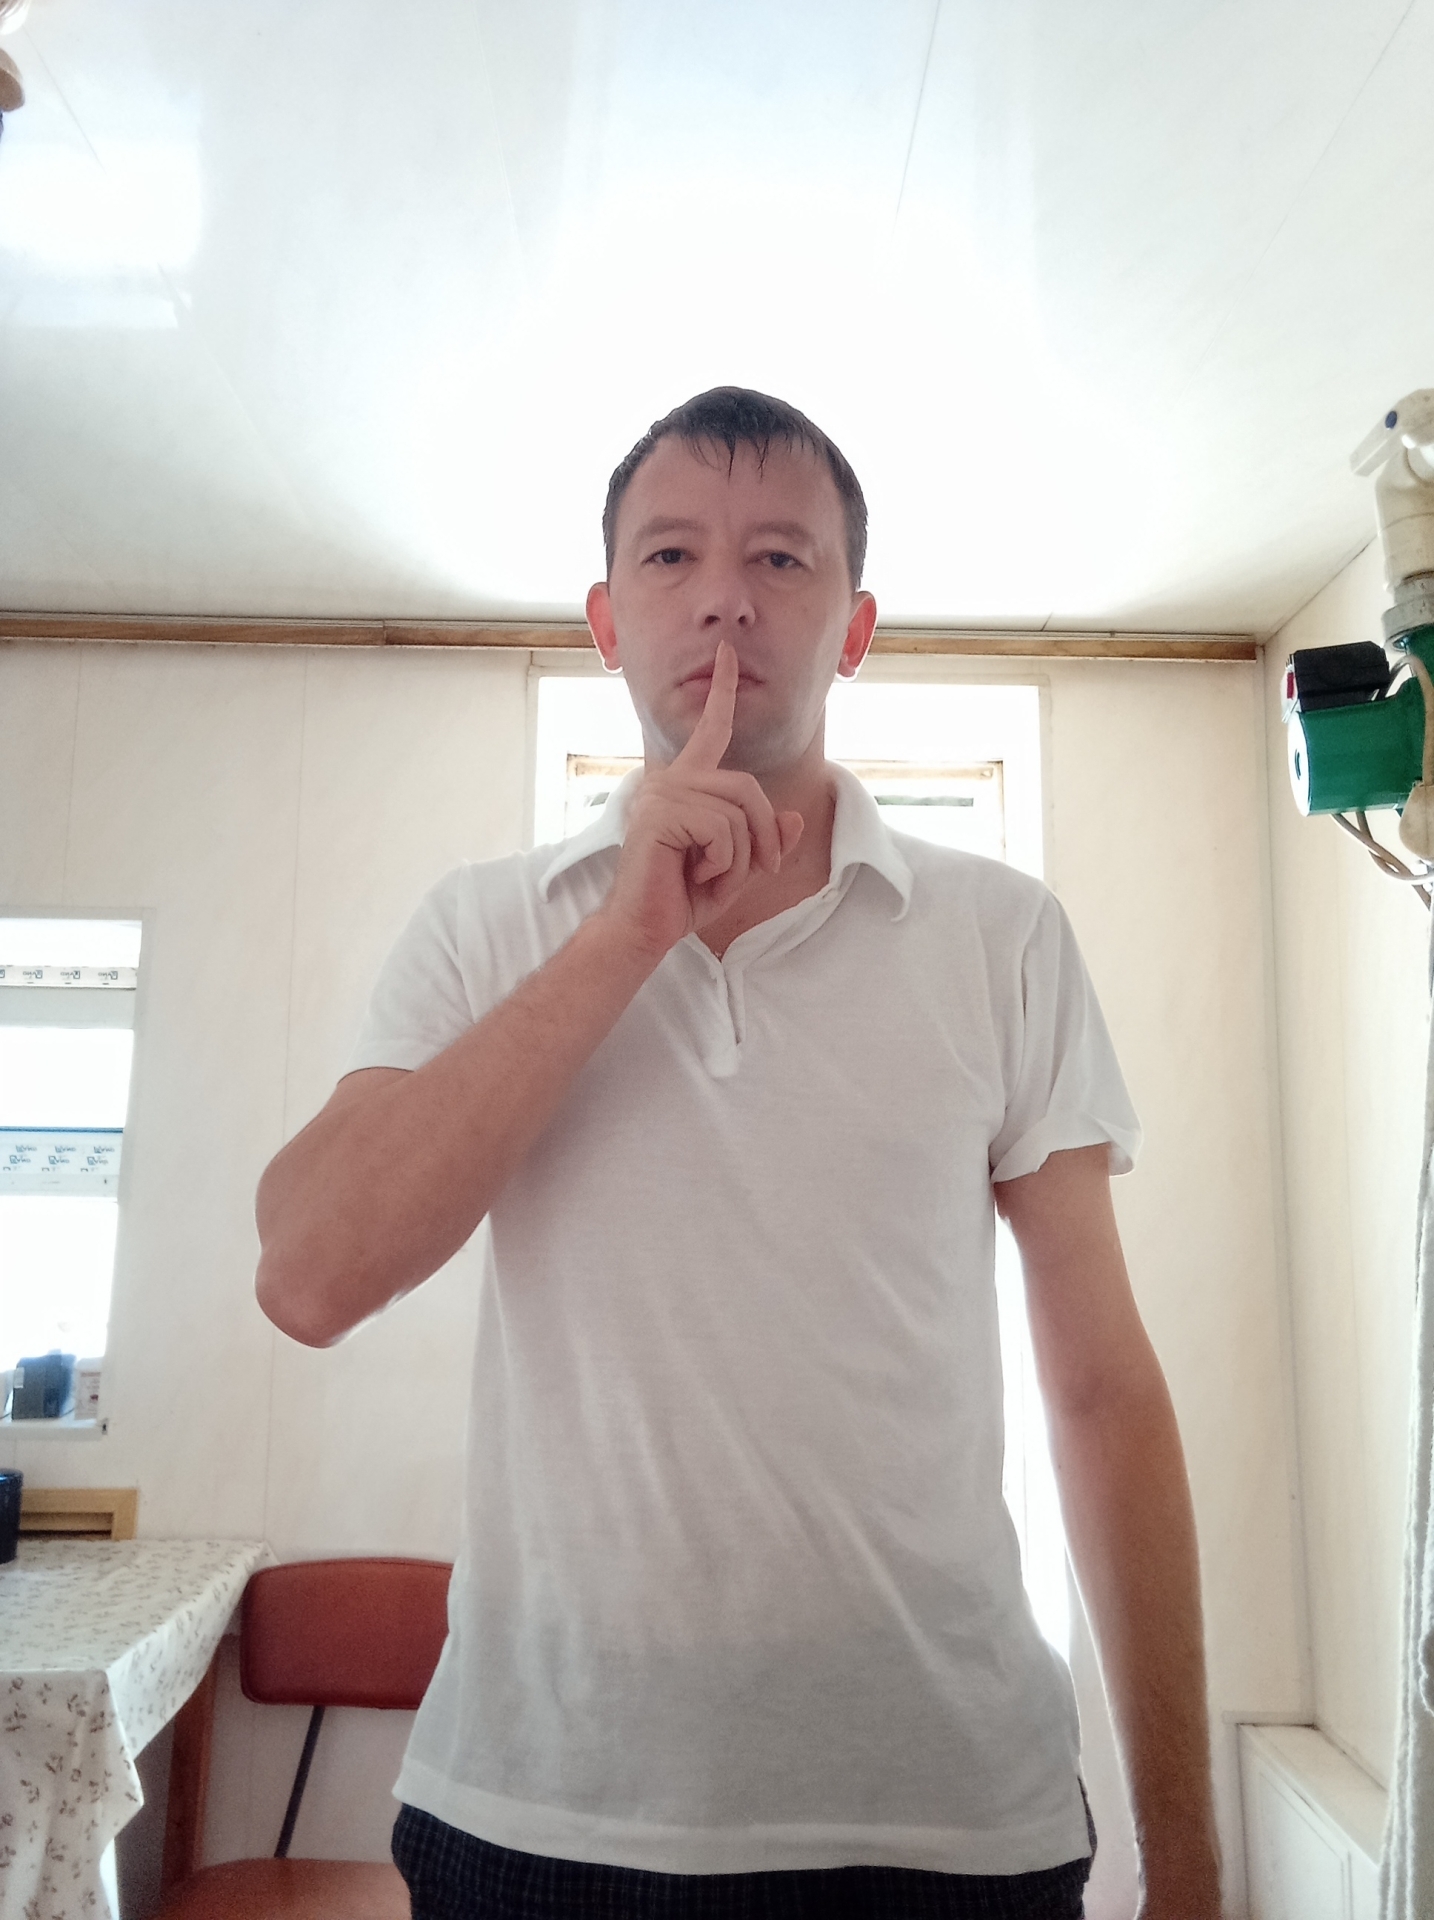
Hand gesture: mute